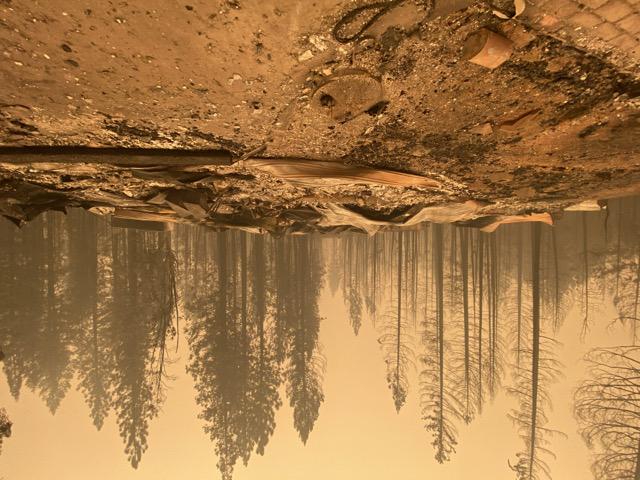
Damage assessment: destroyed